Circuit de Charade

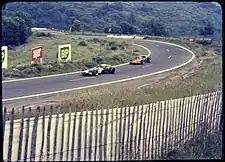
Jacky Ickx and Chris Amon competing during the 1969 French Grand Prix.

The 1964 Trophées d'Auvergne Formula 2 race podium was a sign of things to come: Denny Hulme, Jackie Stewart and Jochen Rindt showed their skill before the circuit hosted its first Formula 1 race when Jim Clark won the 1965 French Grand Prix for Team Lotus. In 1965, John Frankenheimer filmed a small part of his movie "Grand Prix" in front of 3,000 local inhabitants, who posed as race spectators watching actors like Yves Montand and Françoise Hardy. In total four Formula One French Grand Prix were held at Charade, in 1965, 1969, 1970 and 1972.